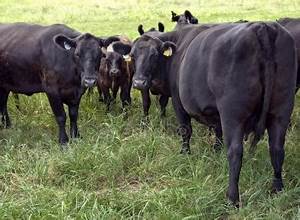
Label: cow